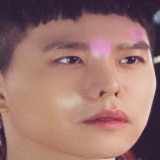
ca sĩ Trịnh Thăng Bình